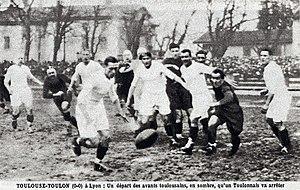
1934 (11 mars) Stade Toulousain (sombre) et RC Toulon (clair) déclarés co-vainqueurs -pour la première et dernière fois- du Challenge Yves du Manoir à Lyon, la finale n'ayant pu être rejouée à une autre date (score 0-0)
Le challenge Yves du Manoir est une compétition de rugby à XV entre clubs français, créée le 21 septembre 1931 par le Racing Club de France.
L'histoire du Rugby club toulonnais, club français de rugby à XV, débute le 3 juin 1908. Elle est marquée par quatre titres de champion de France de première division et par trois Coupes d'Europe remportées.